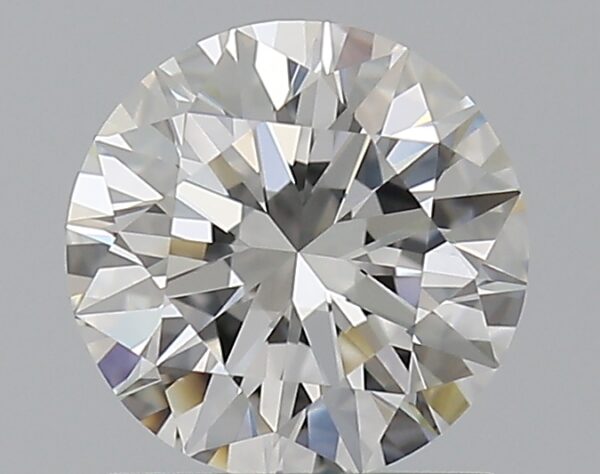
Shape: round
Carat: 1.01
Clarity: IF
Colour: F
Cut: EX
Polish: EX
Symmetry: EX
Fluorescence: ST
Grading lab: GIA
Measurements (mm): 6.4 x 6.45 x 3.98